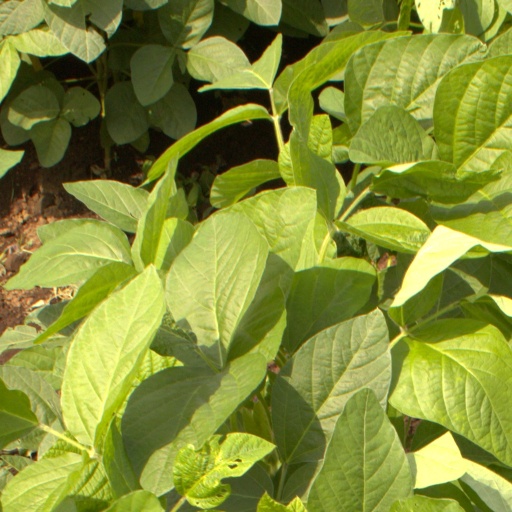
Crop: soybean